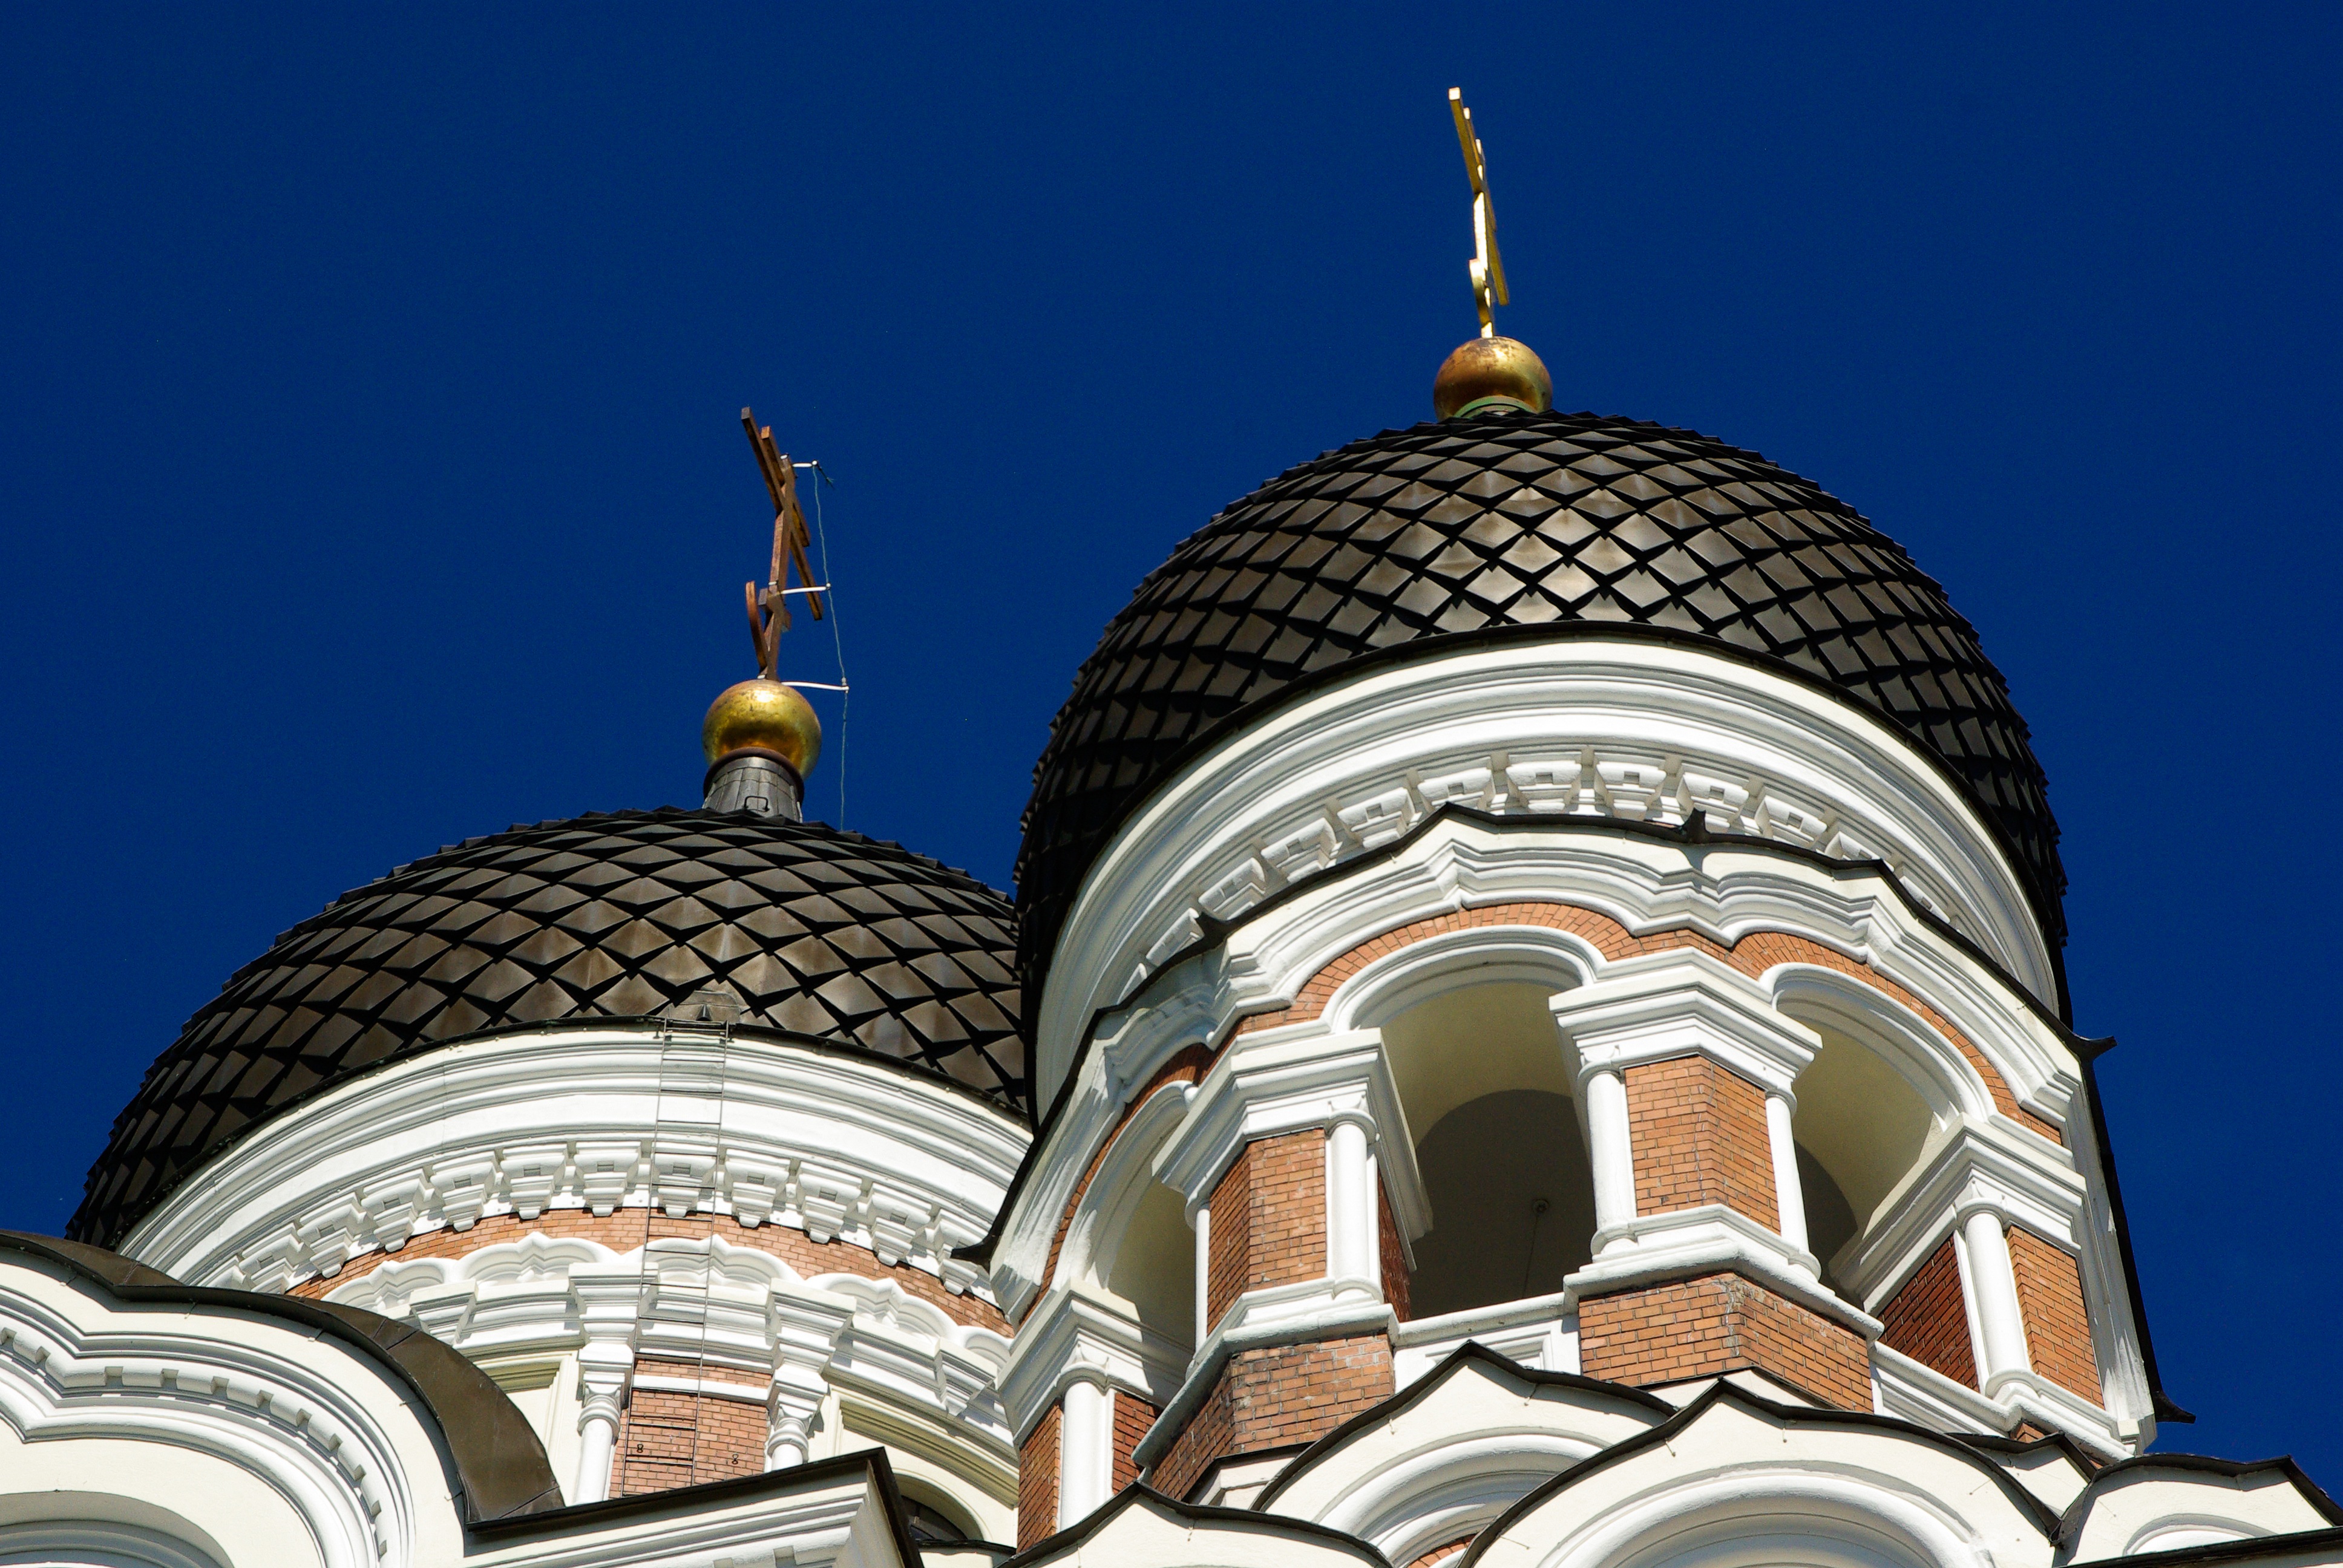
building, tower, landmark, church, cathedral, place of worship, symmetry, mosque, synagogue, dome, estonia, tallinn, cupolas, byzantine architecture